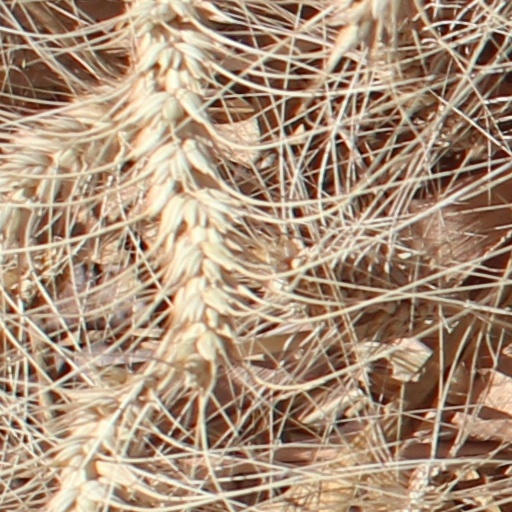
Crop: wheat